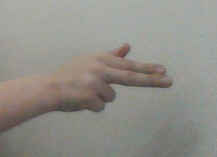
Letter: ghain